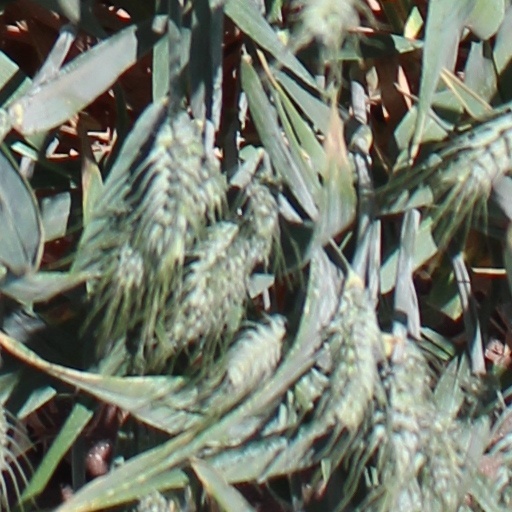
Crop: wheat